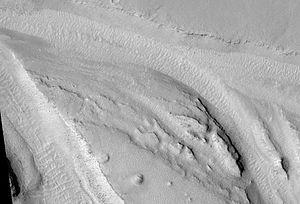
Vallis est un mot d'origine latine qui désigne une vallée. Il est utilisé sur la Lune, Mars, Vénus, etc. pour décrire des vallées aux formes très diverses. Ainsi, vallis s'applique tout aussi bien au gigantesque système de canyon de Valles Marineris qu'à des vallées peu profondes et mal définies comme Simud Vallis dans Xanthe Terra.